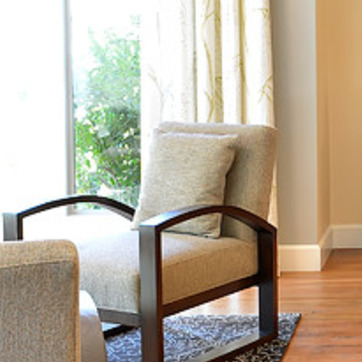
Material: fabric